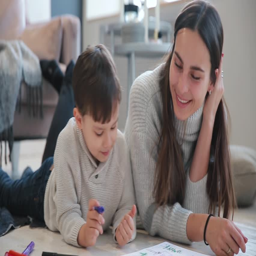
beautiful young mother in a warm sweater lying on the floor with my son drawing with markers on paper portraying his family .